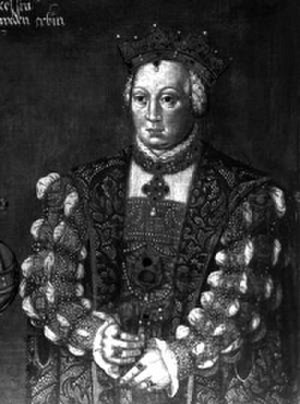
Dorothea af Danmark (1520-1580)
Dorothea af Danmark var en dansk, norsk og svensk prinsesse, der var den ældste datter af Christian 2. og Dronning Elisabeth. Hun var kurfyrstinde af Pfalz fra 1544 til 1556 som ægtefælle til kurfyrst Frederik 2. af Pfalz.